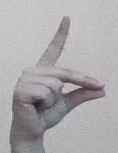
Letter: ta